Harrisburg Transportation Center

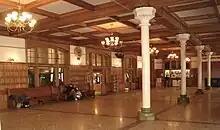
The station's interior in February 2007

The current station is the third on the site. Though technically a union station, which is a station used by several railways, it was never identified as such in publications such as the Official Guide of the Railroads and Steam Navigation Lines or Pennsylvania Railroad Timetables.